Høka

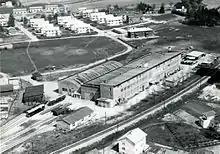
Aerial view of the factory

After the war, during which the company had made good money, the company built a new plant at Hønengaten outside the town in 1948. This plant was located to the Roa–Hønefoss Line of the Norwegian State Railways (NSB), and a branch line was constructed from the mainline railway to the plant. The new location, the cooperation with Hägglunds and NSBs need for large amounts of rolling stock during the 1950s, made it possible for Høka to enter the rolling stock market. At the same time, the company changed its name to Hønefoss Jernbanevogn- og Karosserifabrikk (meaning Hønefoss Railway Car and Bodyworks Factory). The same year also saw Breien retire, and be replaced by Jakob Mørk, who formerly had worked for Ekebergbanen, that operated one of the suburban tramways in Oslo. That year the company had 90 employees.